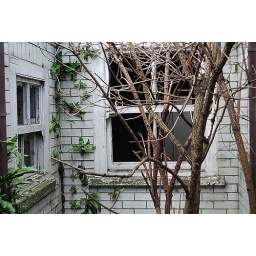
This photography was taking inside a building, this square section of building was build around this tree for some reason.